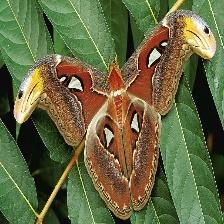
Species: ATLAS MOTH